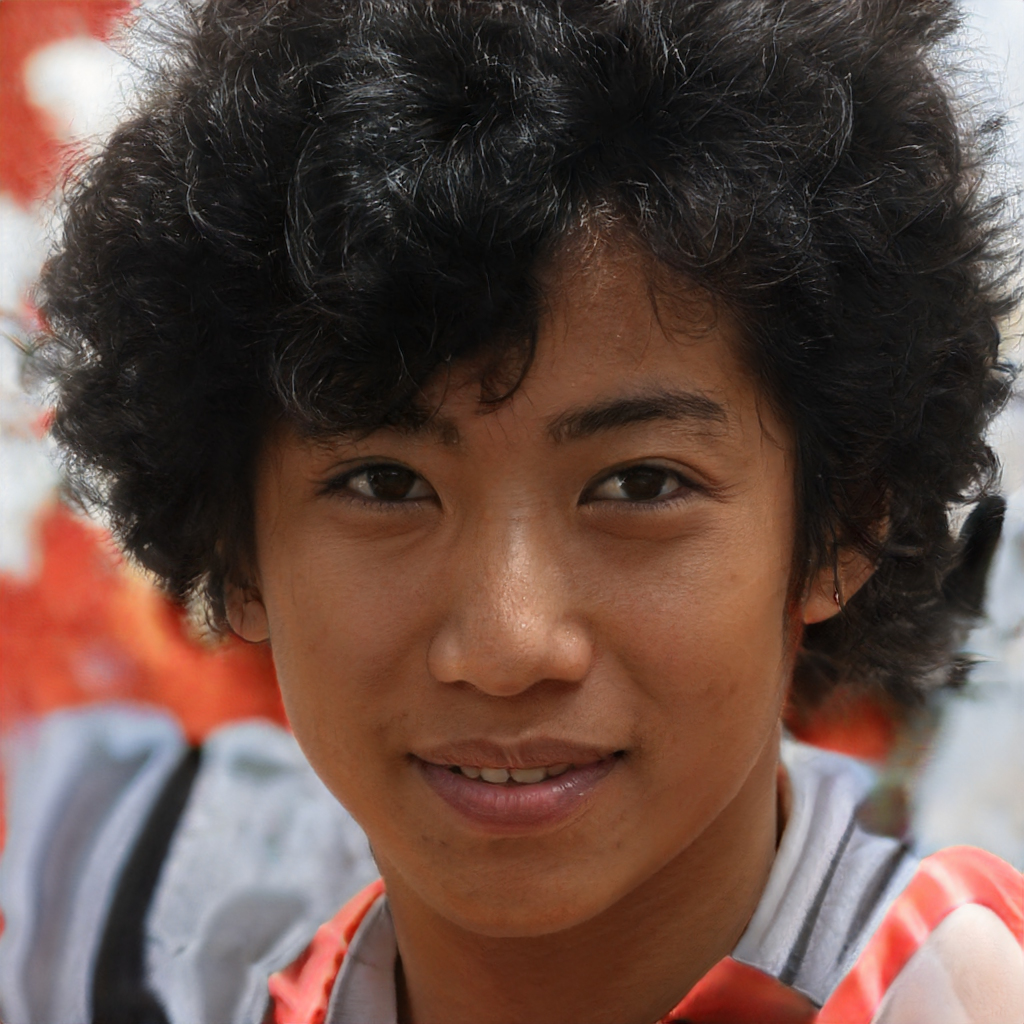
Portrait style: Real Portrait